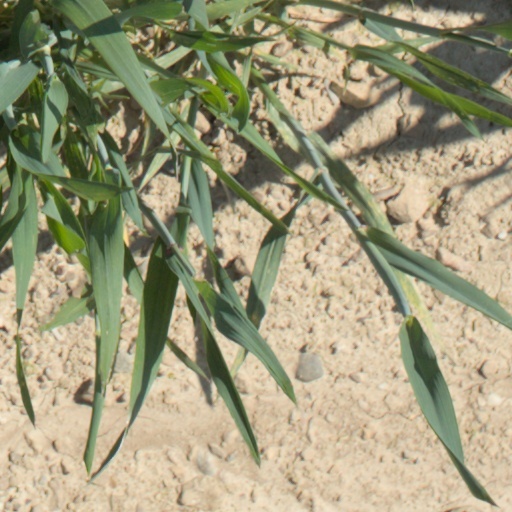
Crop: wheat